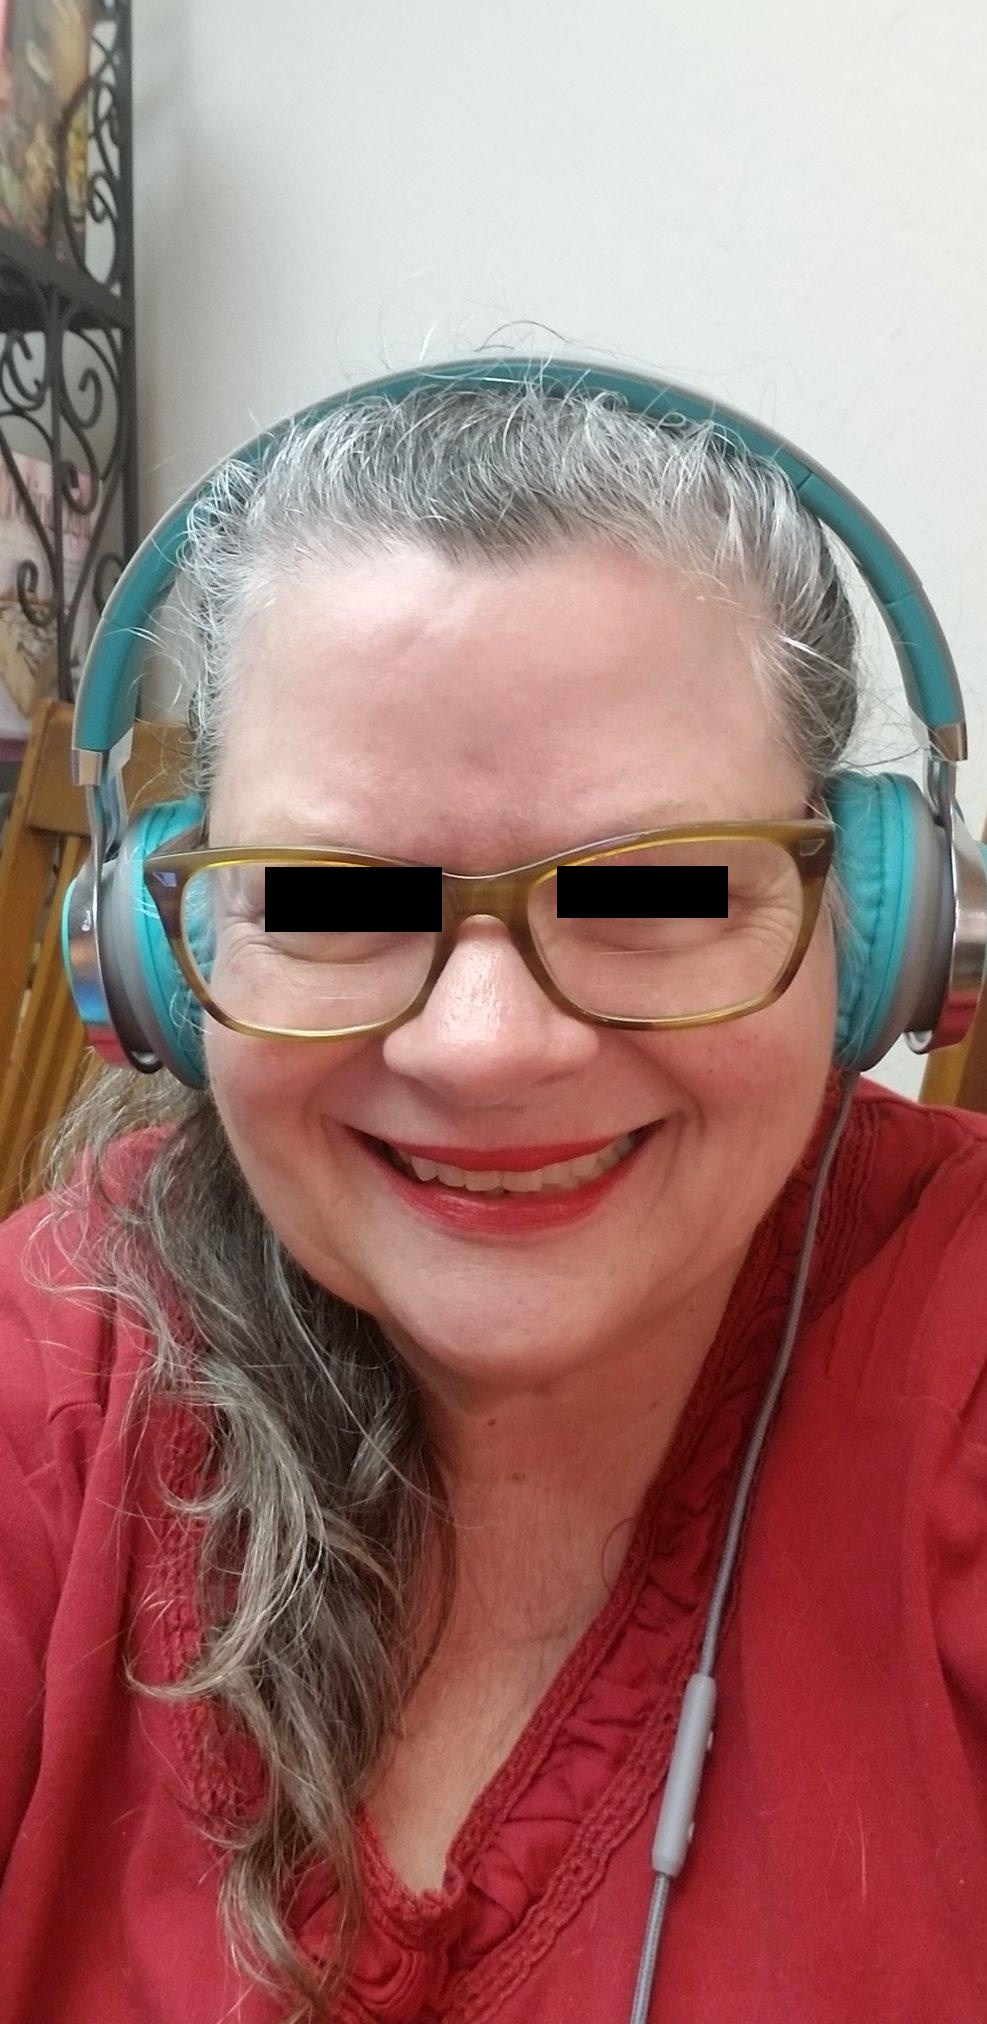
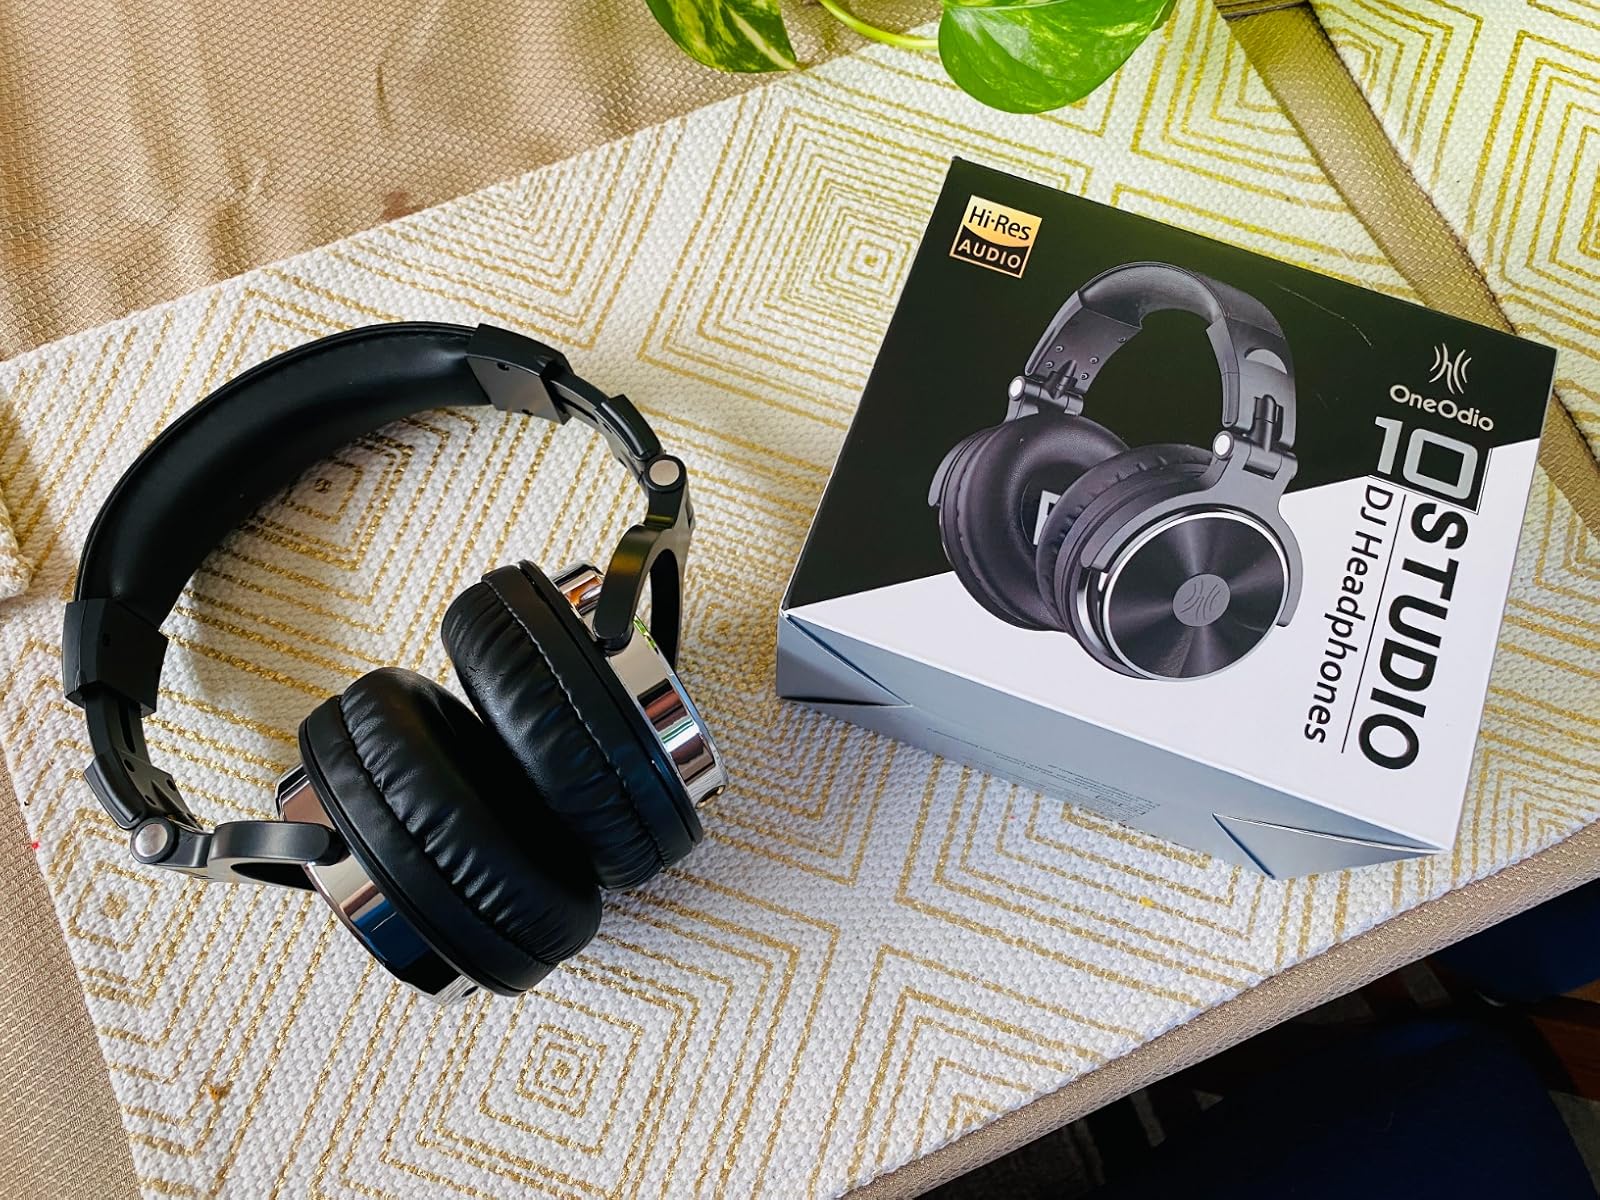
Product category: headphones
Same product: no